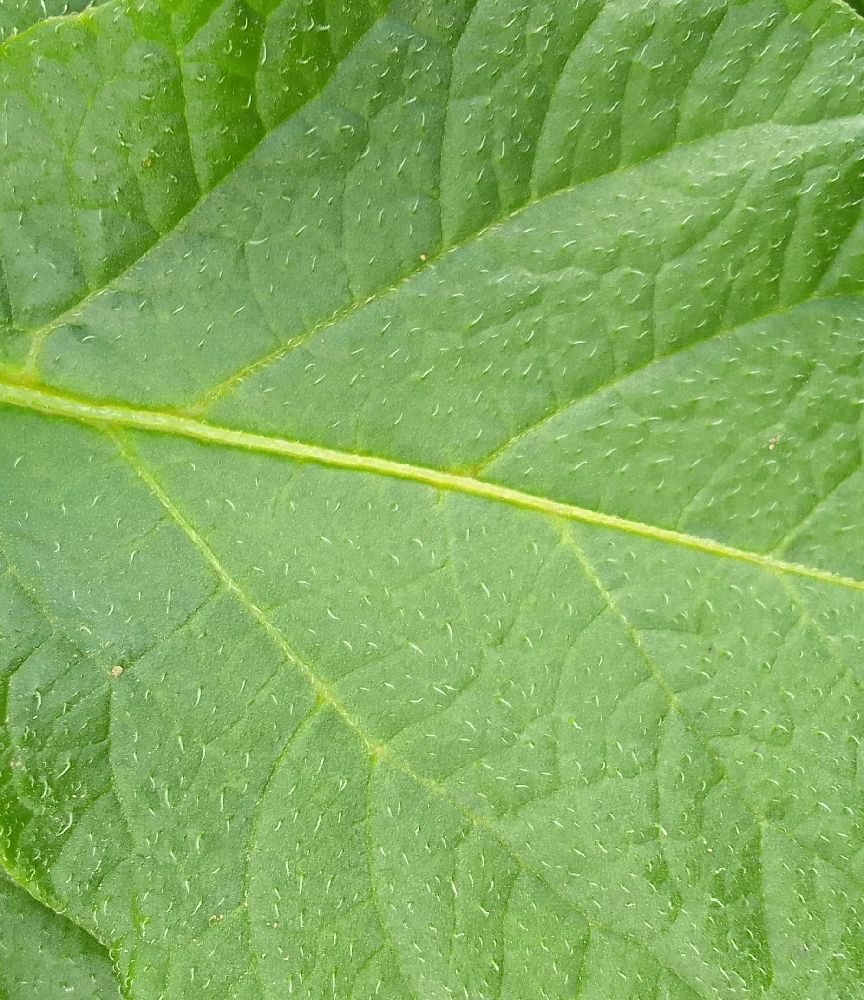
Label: Healthy